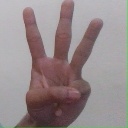
अक्षर: व